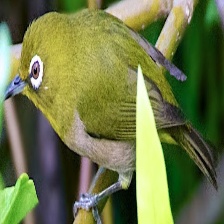
Species: MALAGASY WHITE EYE
Scientific name: ZOSTEROPS MADERASPATANUS